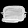
Label: Bag